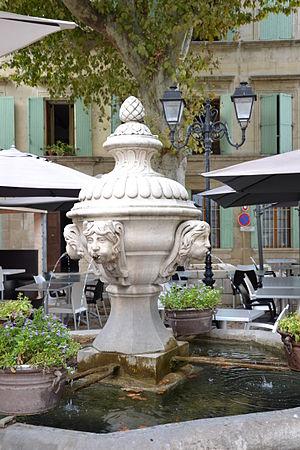
Fontaine publique d'Orange (Classé) This building is indexed in the Base Mérimée, a database of architectural heritage maintained by the French Ministry of Culture,
Cet article recense les monuments historiques du département de Vaucluse, en France.
Cet article recense les monuments historiques français classés en 1920.